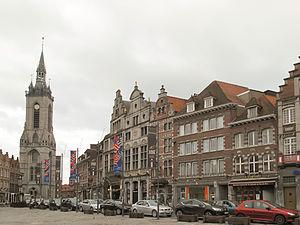
Tournai, la Grand Place